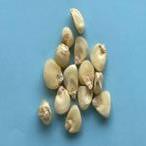
Maize quality: Good